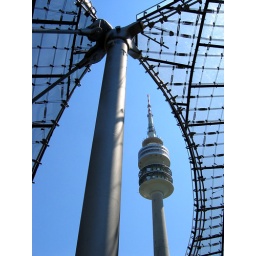
the olympia-tower in Munich, photographed through the roof of the olympic swimming hall